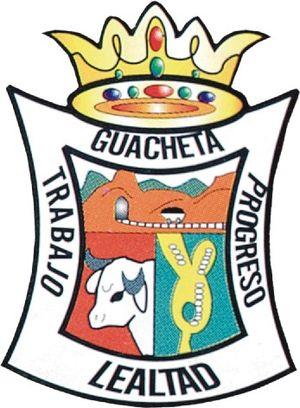
Guachetá est une municipalité située dans le département de Cundinamarca, en Colombie.